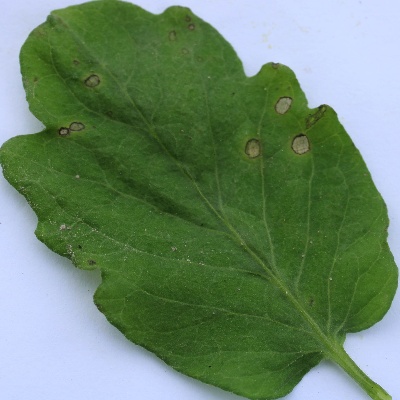
Crop: Tomato
Condition: septoria leaf spot